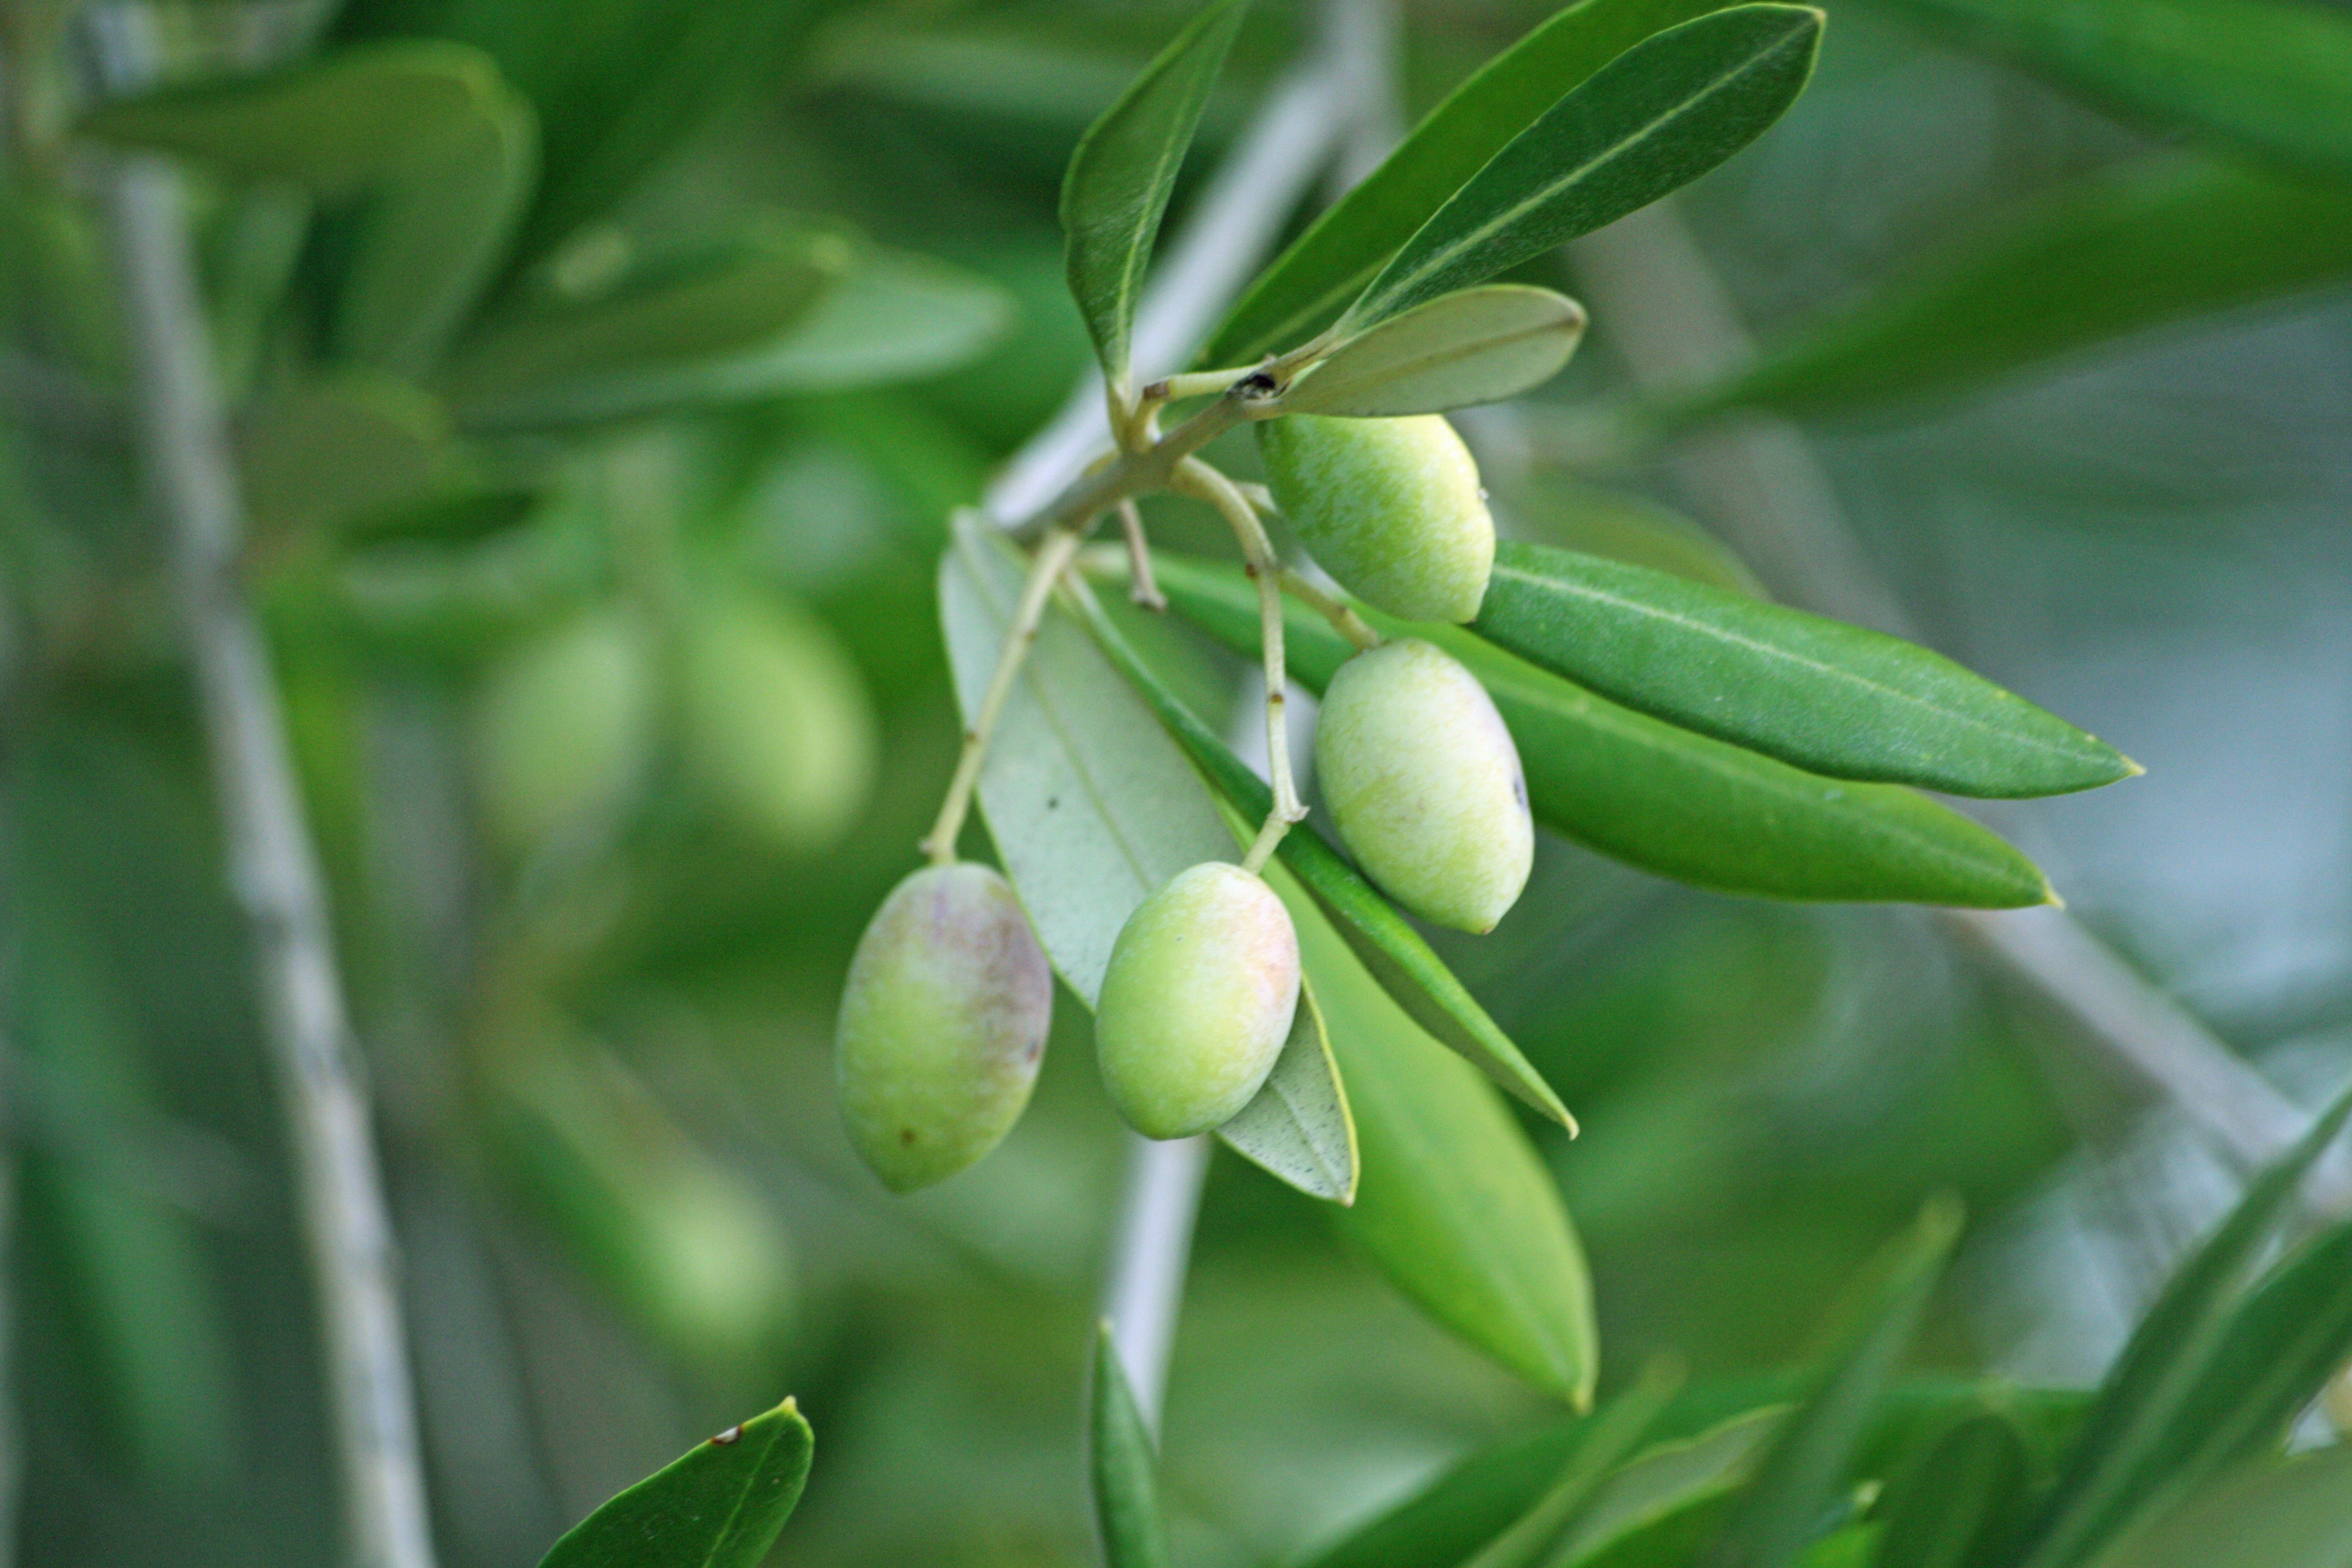
tree, branch, plant, fruit, countryside, leaf, flower, food, green, produce, crop, evergreen, botany, flora, shrub, olives, olive, olive tree, flowering plant, land plant